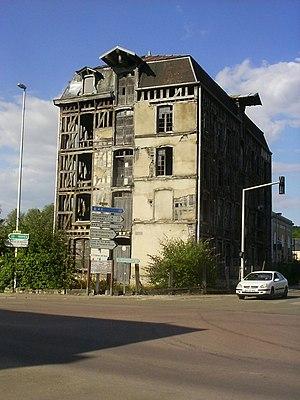
La minoterie Charrier, aussi appelée moulin de Bar-sur-Seine, est une ancienne minoterie située sur un bras de la Seine à Bar-sur-Seine dans l’Aube, en France. Construite à l’emplacement d’un moulin d’origine ancienne, la minoterie à pans de bois du milieu du XIXᵉ siècle est la dernière de ce type de grands moulins ayant existé dans la région. Abandonnée durant de longues années, son état de dégradation avancée fait qu’elle est considérée « Patrimoine en péril » en 2019.